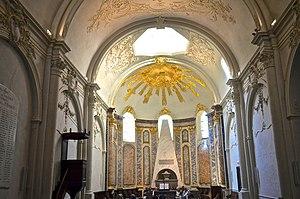
Ancienne église Saint-James, ancien prieuré Saint-Ruf, aujourd'hui temple protestant à Valence (Drôme, France)
Le temple Saint-Ruf est une ancienne église catholique, placée originellement sous le vocable de Saint-Jacme, devenu Saint-James, puis église abbatiale de l’abbaye Saint-Ruf de Valence, affectée depuis 1806 au culte protestant.